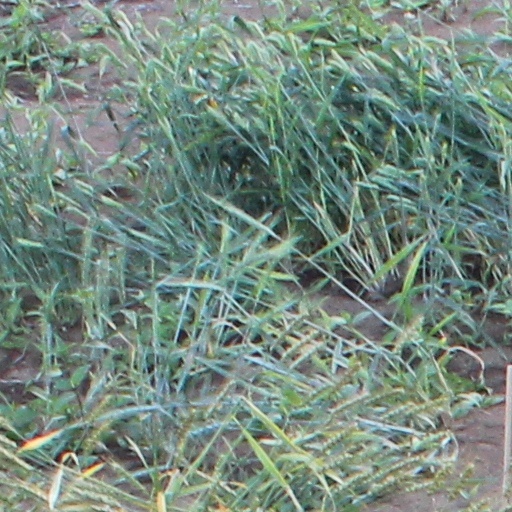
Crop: wheat